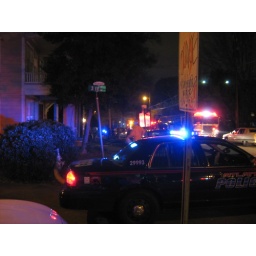
The building next door caught fire. We stood around and took photos. Part of me feels like a jerk